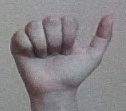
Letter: dhad